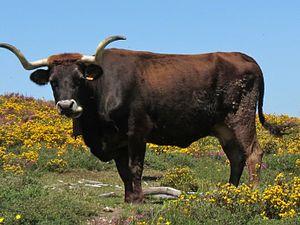
La maronesa est une race bovine du Portugal. C'est une race autochtone à ancien multi-rôle reconvertie en race bouchère. Elle est une des plus proches de l'aurochs de toutes les races portugaises.
Le Portugal est un pays où l'élevage bovin joue un rôle mineur.